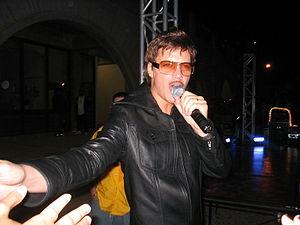
Mats Olle Göran Söderlund dit Günther, né le 25 juillet 1967 à Malmö, est un chanteur et mannequin suédois, connu sous son pseudonyme avec la chanson Ding Dong Song.